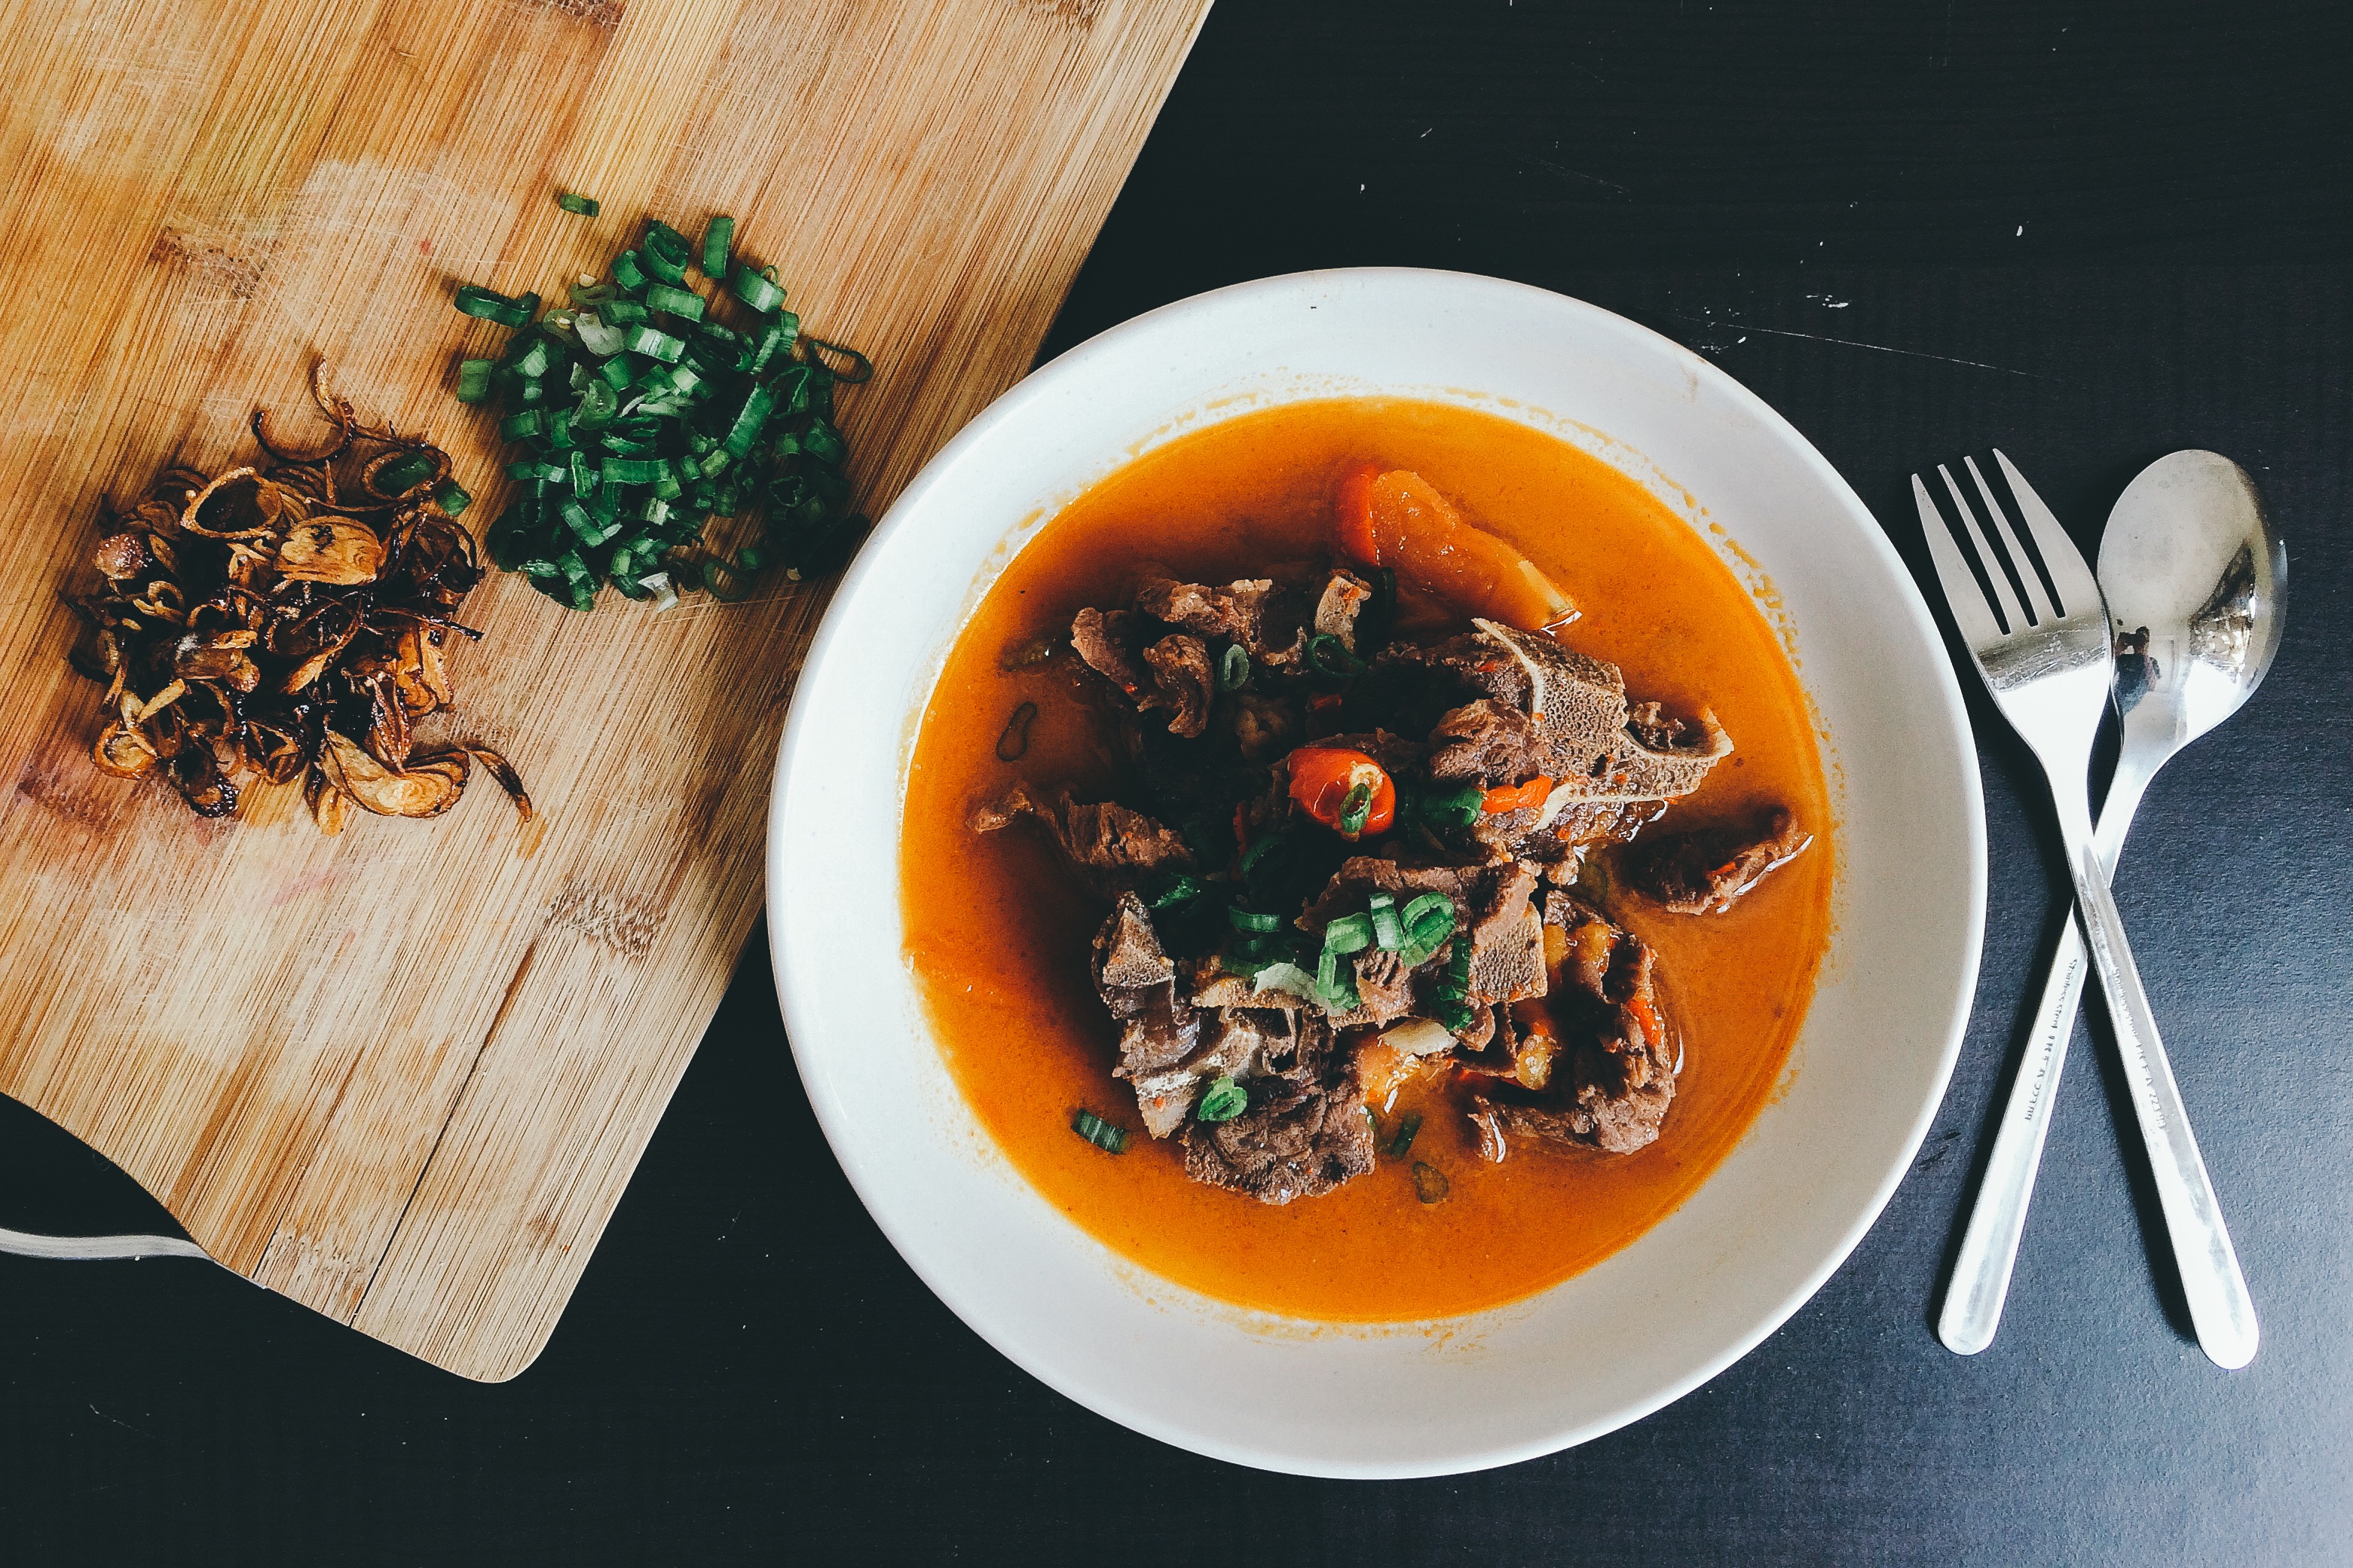
dish, food, produce, vegetable, cuisine, soup